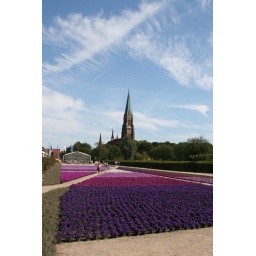
diffrent colored flowers, church of Schleswig in the back and cross in the sky - multicolor picture